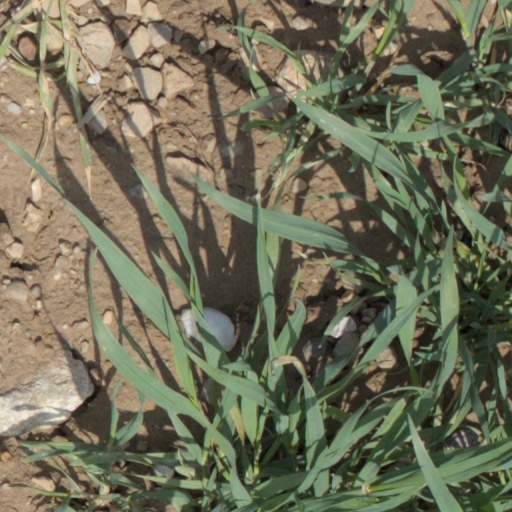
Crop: wheat